Szwederowo district, Bydgoszcz

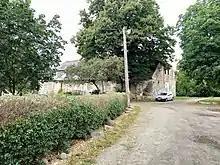
Old manor house at 66 Orla street

Settlements and villages in today's Szwederowo district welcomed a portion of colonizing Olęders in the 17th and 18th centuries: "Bielice" (nowadays a district of Bydgoszcz) was the first village to receive such settlers before 1660. During the first half of the 18th century, the city of Bydgoszcz promoted further settlements, in a search to recover from the disaster caused by successives wars. Thus additional settlers contracts were awarded for nearby villages ("Biedaszkowo" (1732), "Górzyskowo" (1733) and Szwederowo (1743)), or renewed for "Bielice" (1744). Such villages were organized as folwarks and located above meadows and watercourses, in the area between present day airport and the "Five ponds valley".